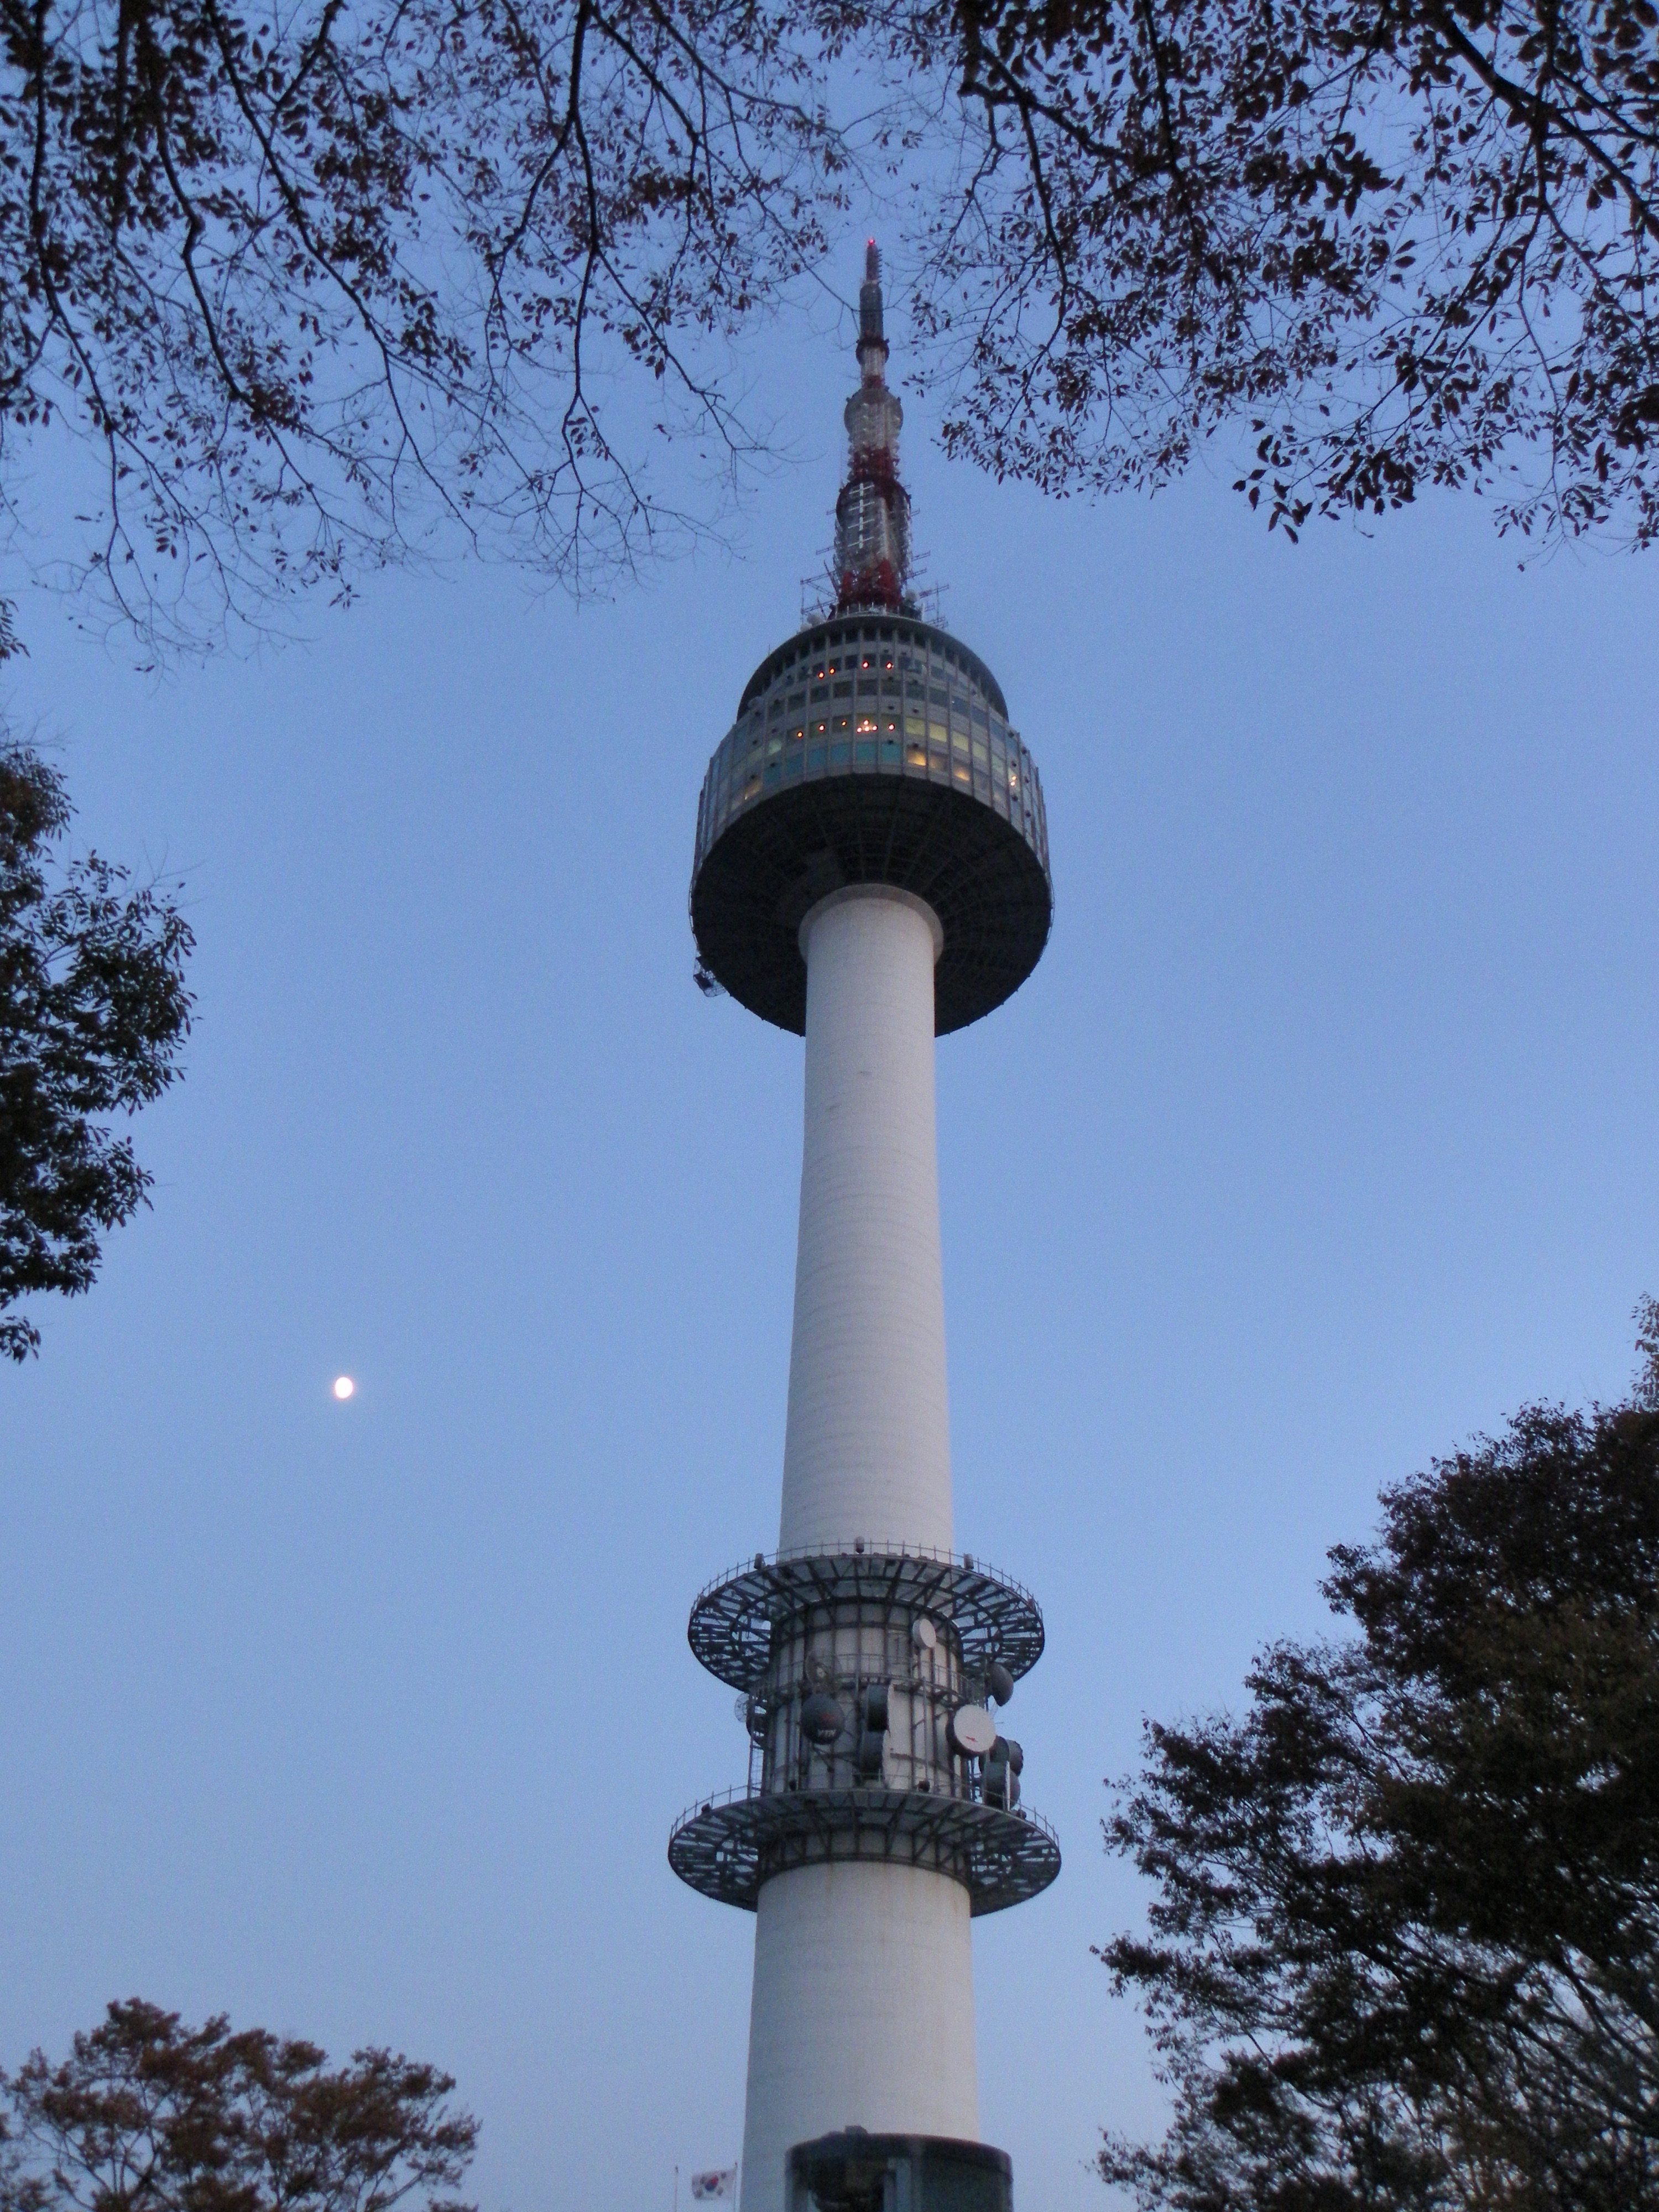
tower, landmark, street light, lighting, steeple